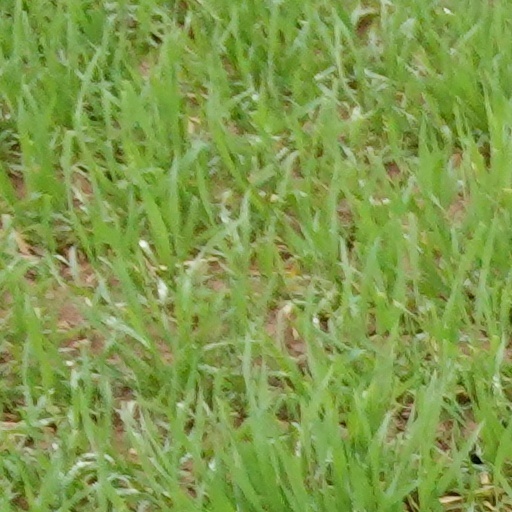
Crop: wheat